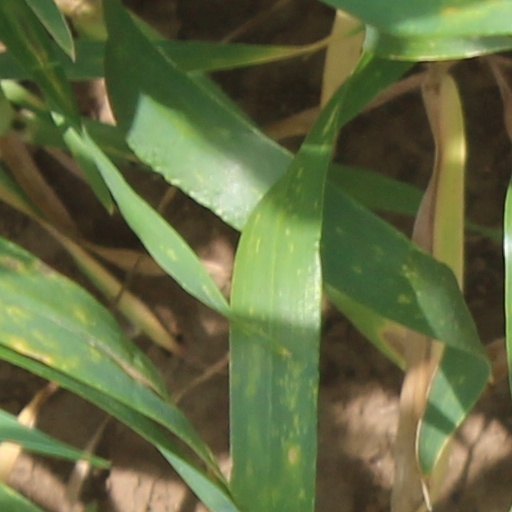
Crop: wheat